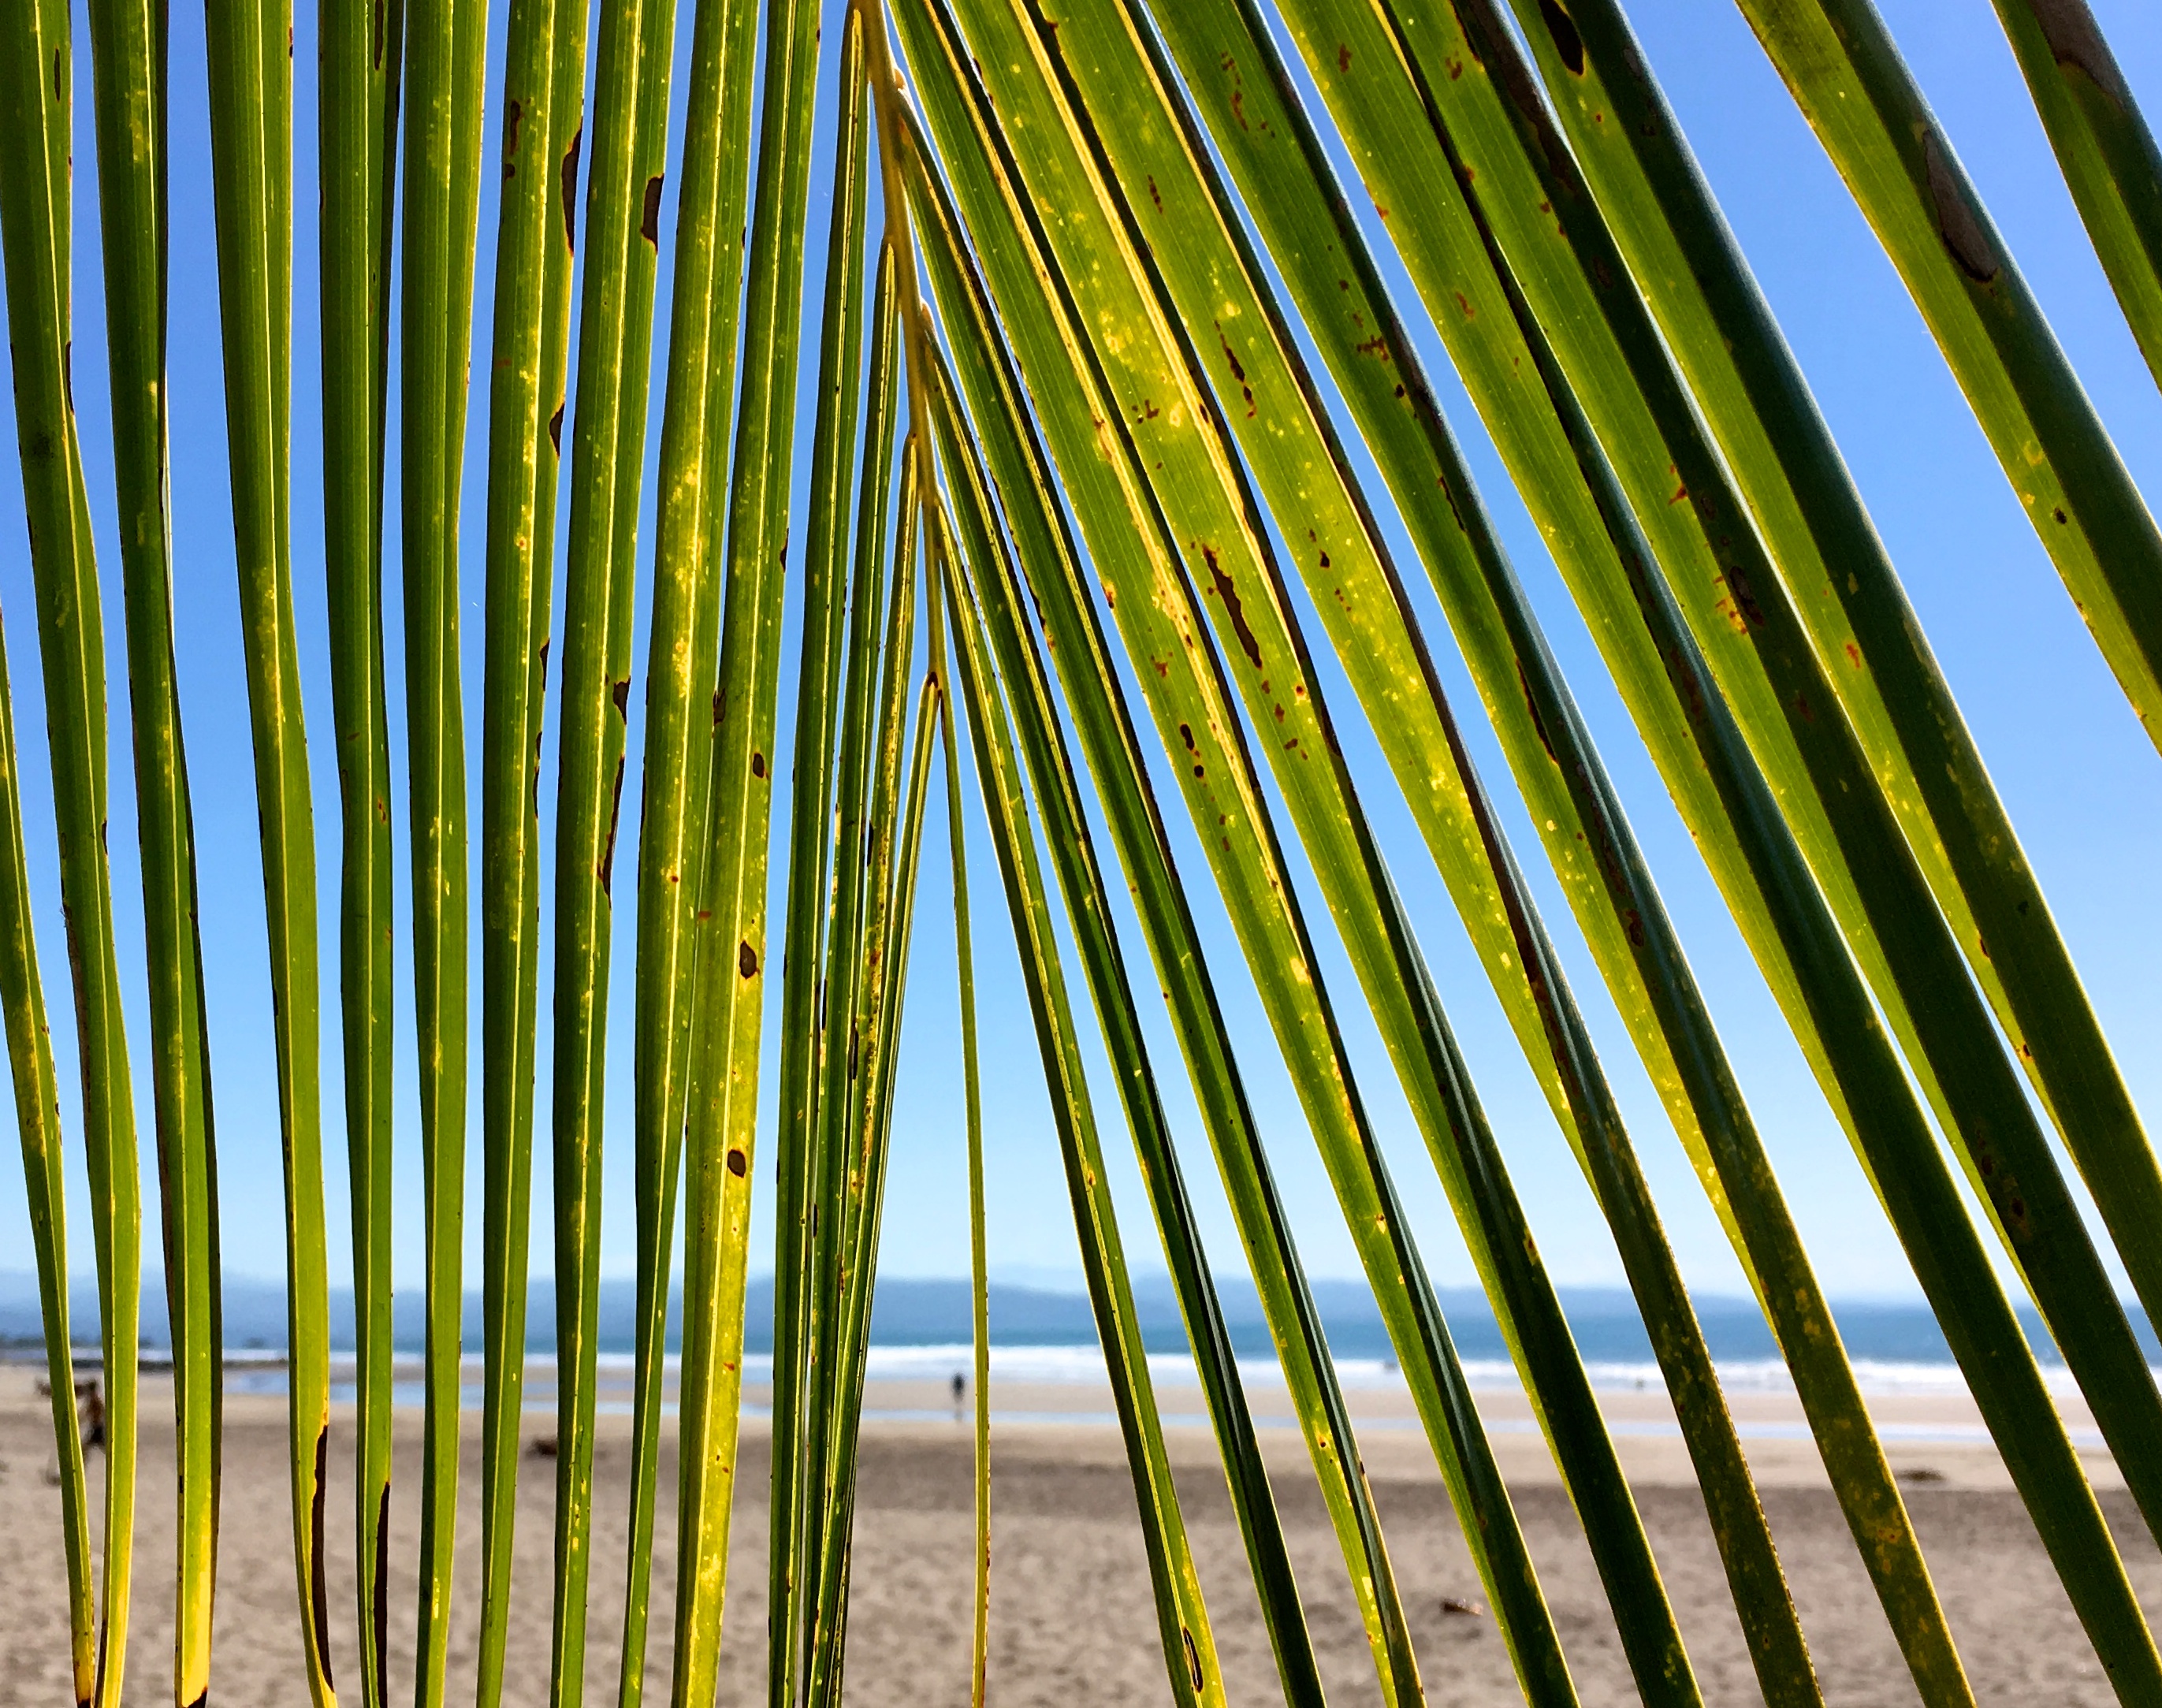
tree, grass, branch, light, plant, wood, sunlight, leaf, flower, line, green, yellow, interior design, habitat, bamboo, grass family, plant stem, arecales